Sky position (RA, Dec in degrees): 203.658, 0.2165
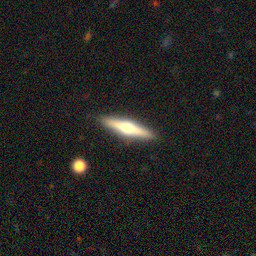
Galaxy morphology: Edge-on Galaxies with Bulge